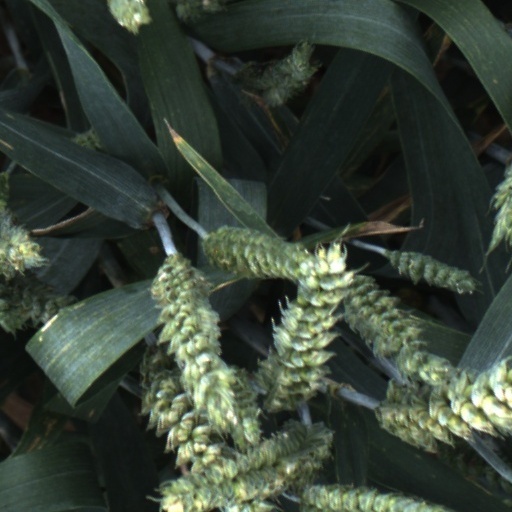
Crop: wheat